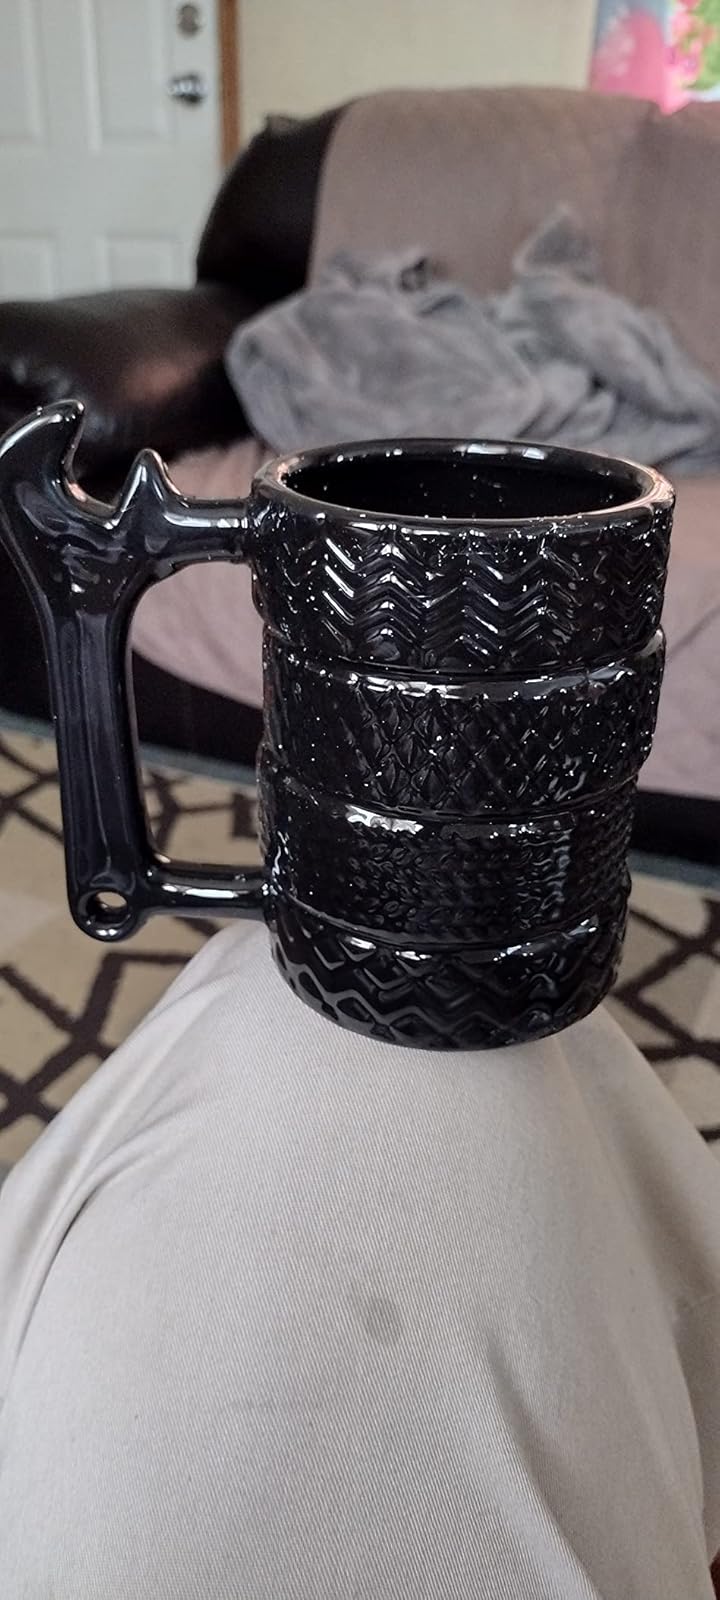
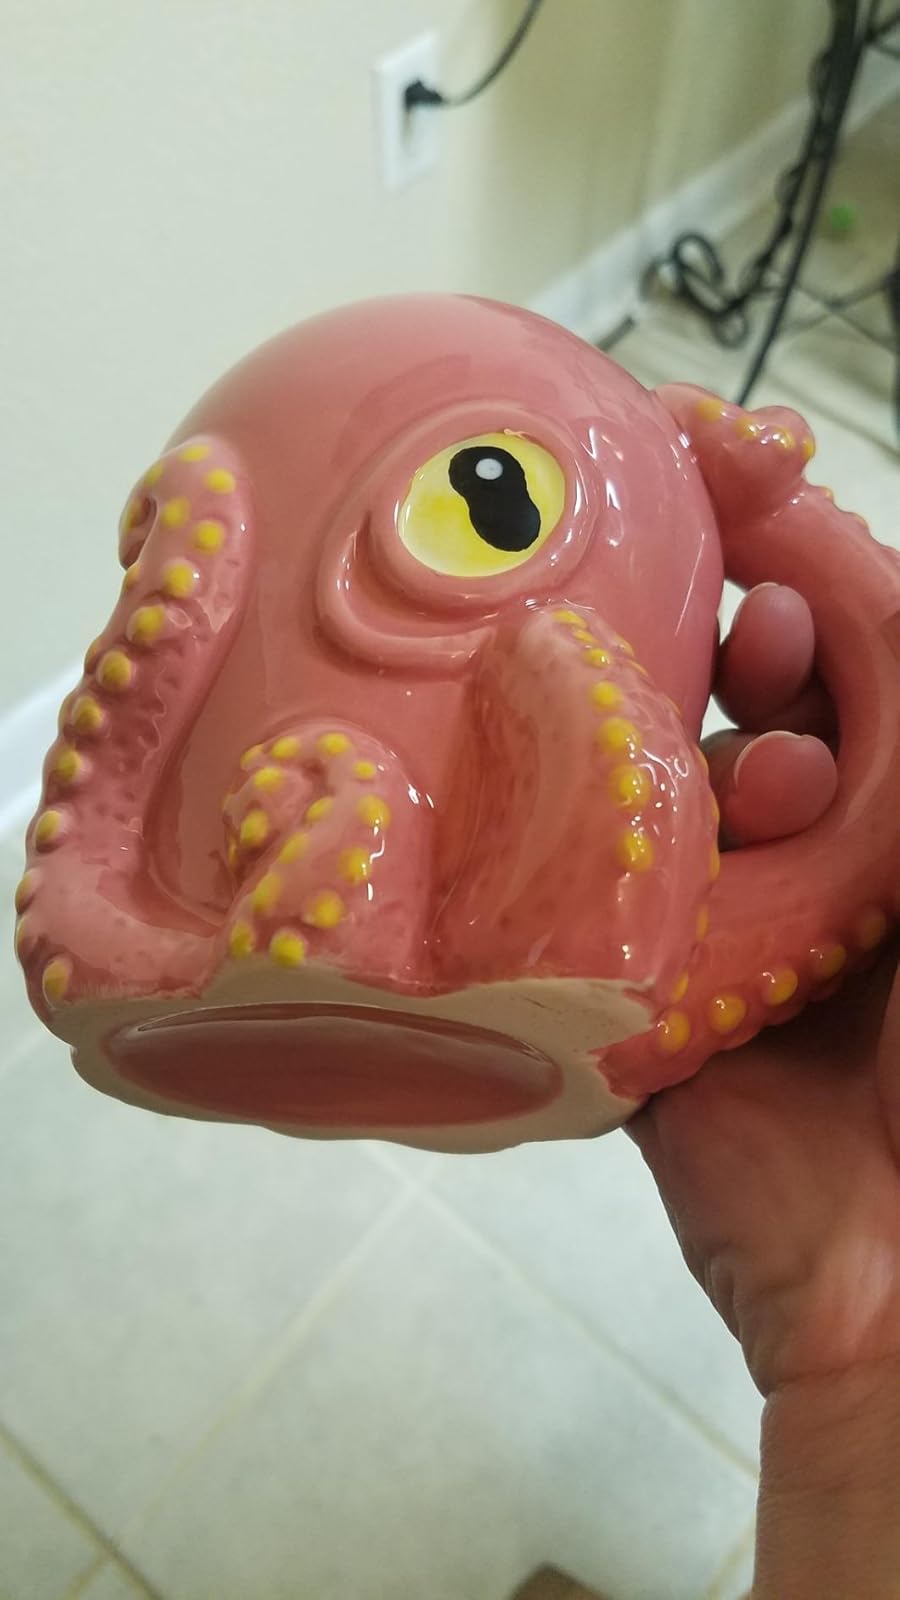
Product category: items_mug
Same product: no